Jannat (2018 film)

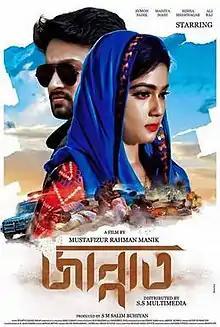
Theatrical release poster

Jannat is a 2018 Bangladeshi crime drama film. The film story was done by Sudipto Saeed Khan and was directed by Mostafizur Rahman Manik. It features Symon Sadik, Mahiya Mahi, Ali Raj and Misha Sawdagor. The film was released worldwide on 22 August 2018. The film won five awards including Best Director and Best Actor at the 43rd Bangladesh National Film Awards.